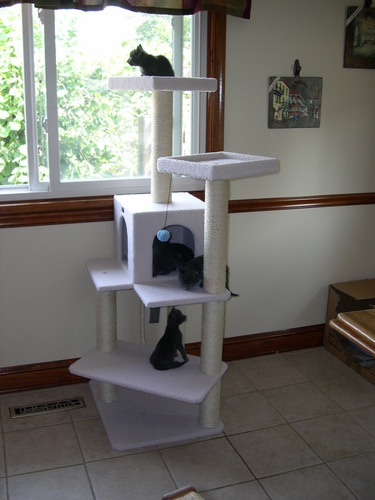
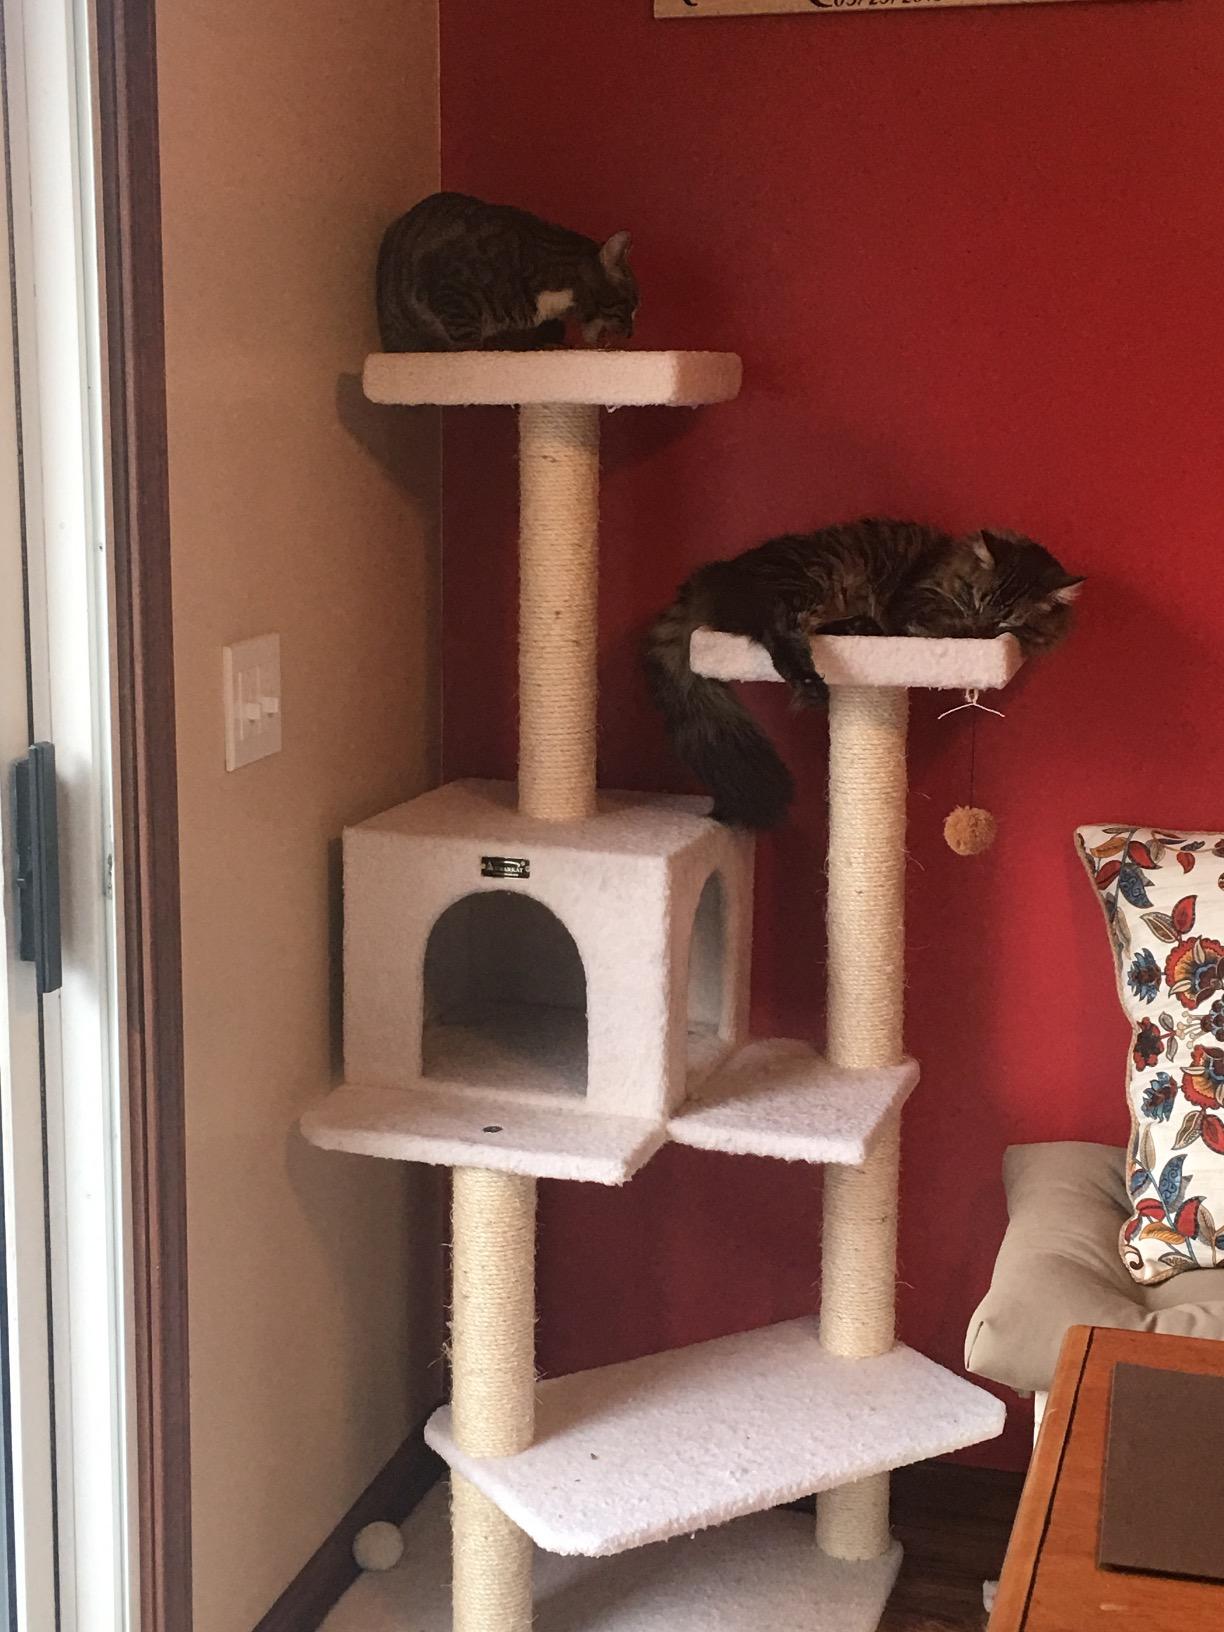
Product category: items_cat tree
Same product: yes